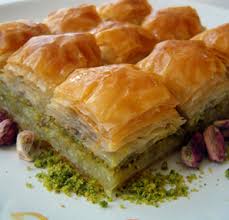
Yemek: baklava